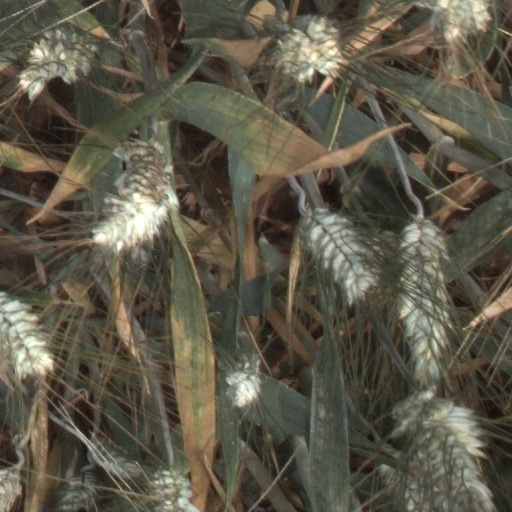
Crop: wheat